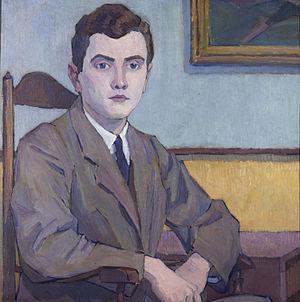
Robert Alexander Polhill Bevan est une figure importante de la communication et de la publicité anglaise durant le milieu du XXᵉ siècle. Il est le second fils de Robert Bevan et Stanisława de Karłowska et est né à Bevan House, à Cuckfield dans le Sussex.